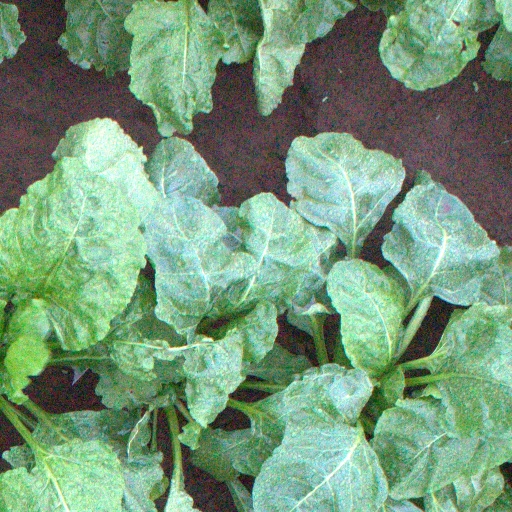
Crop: sugar beet